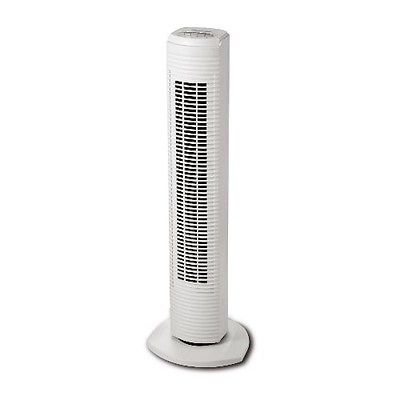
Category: fan